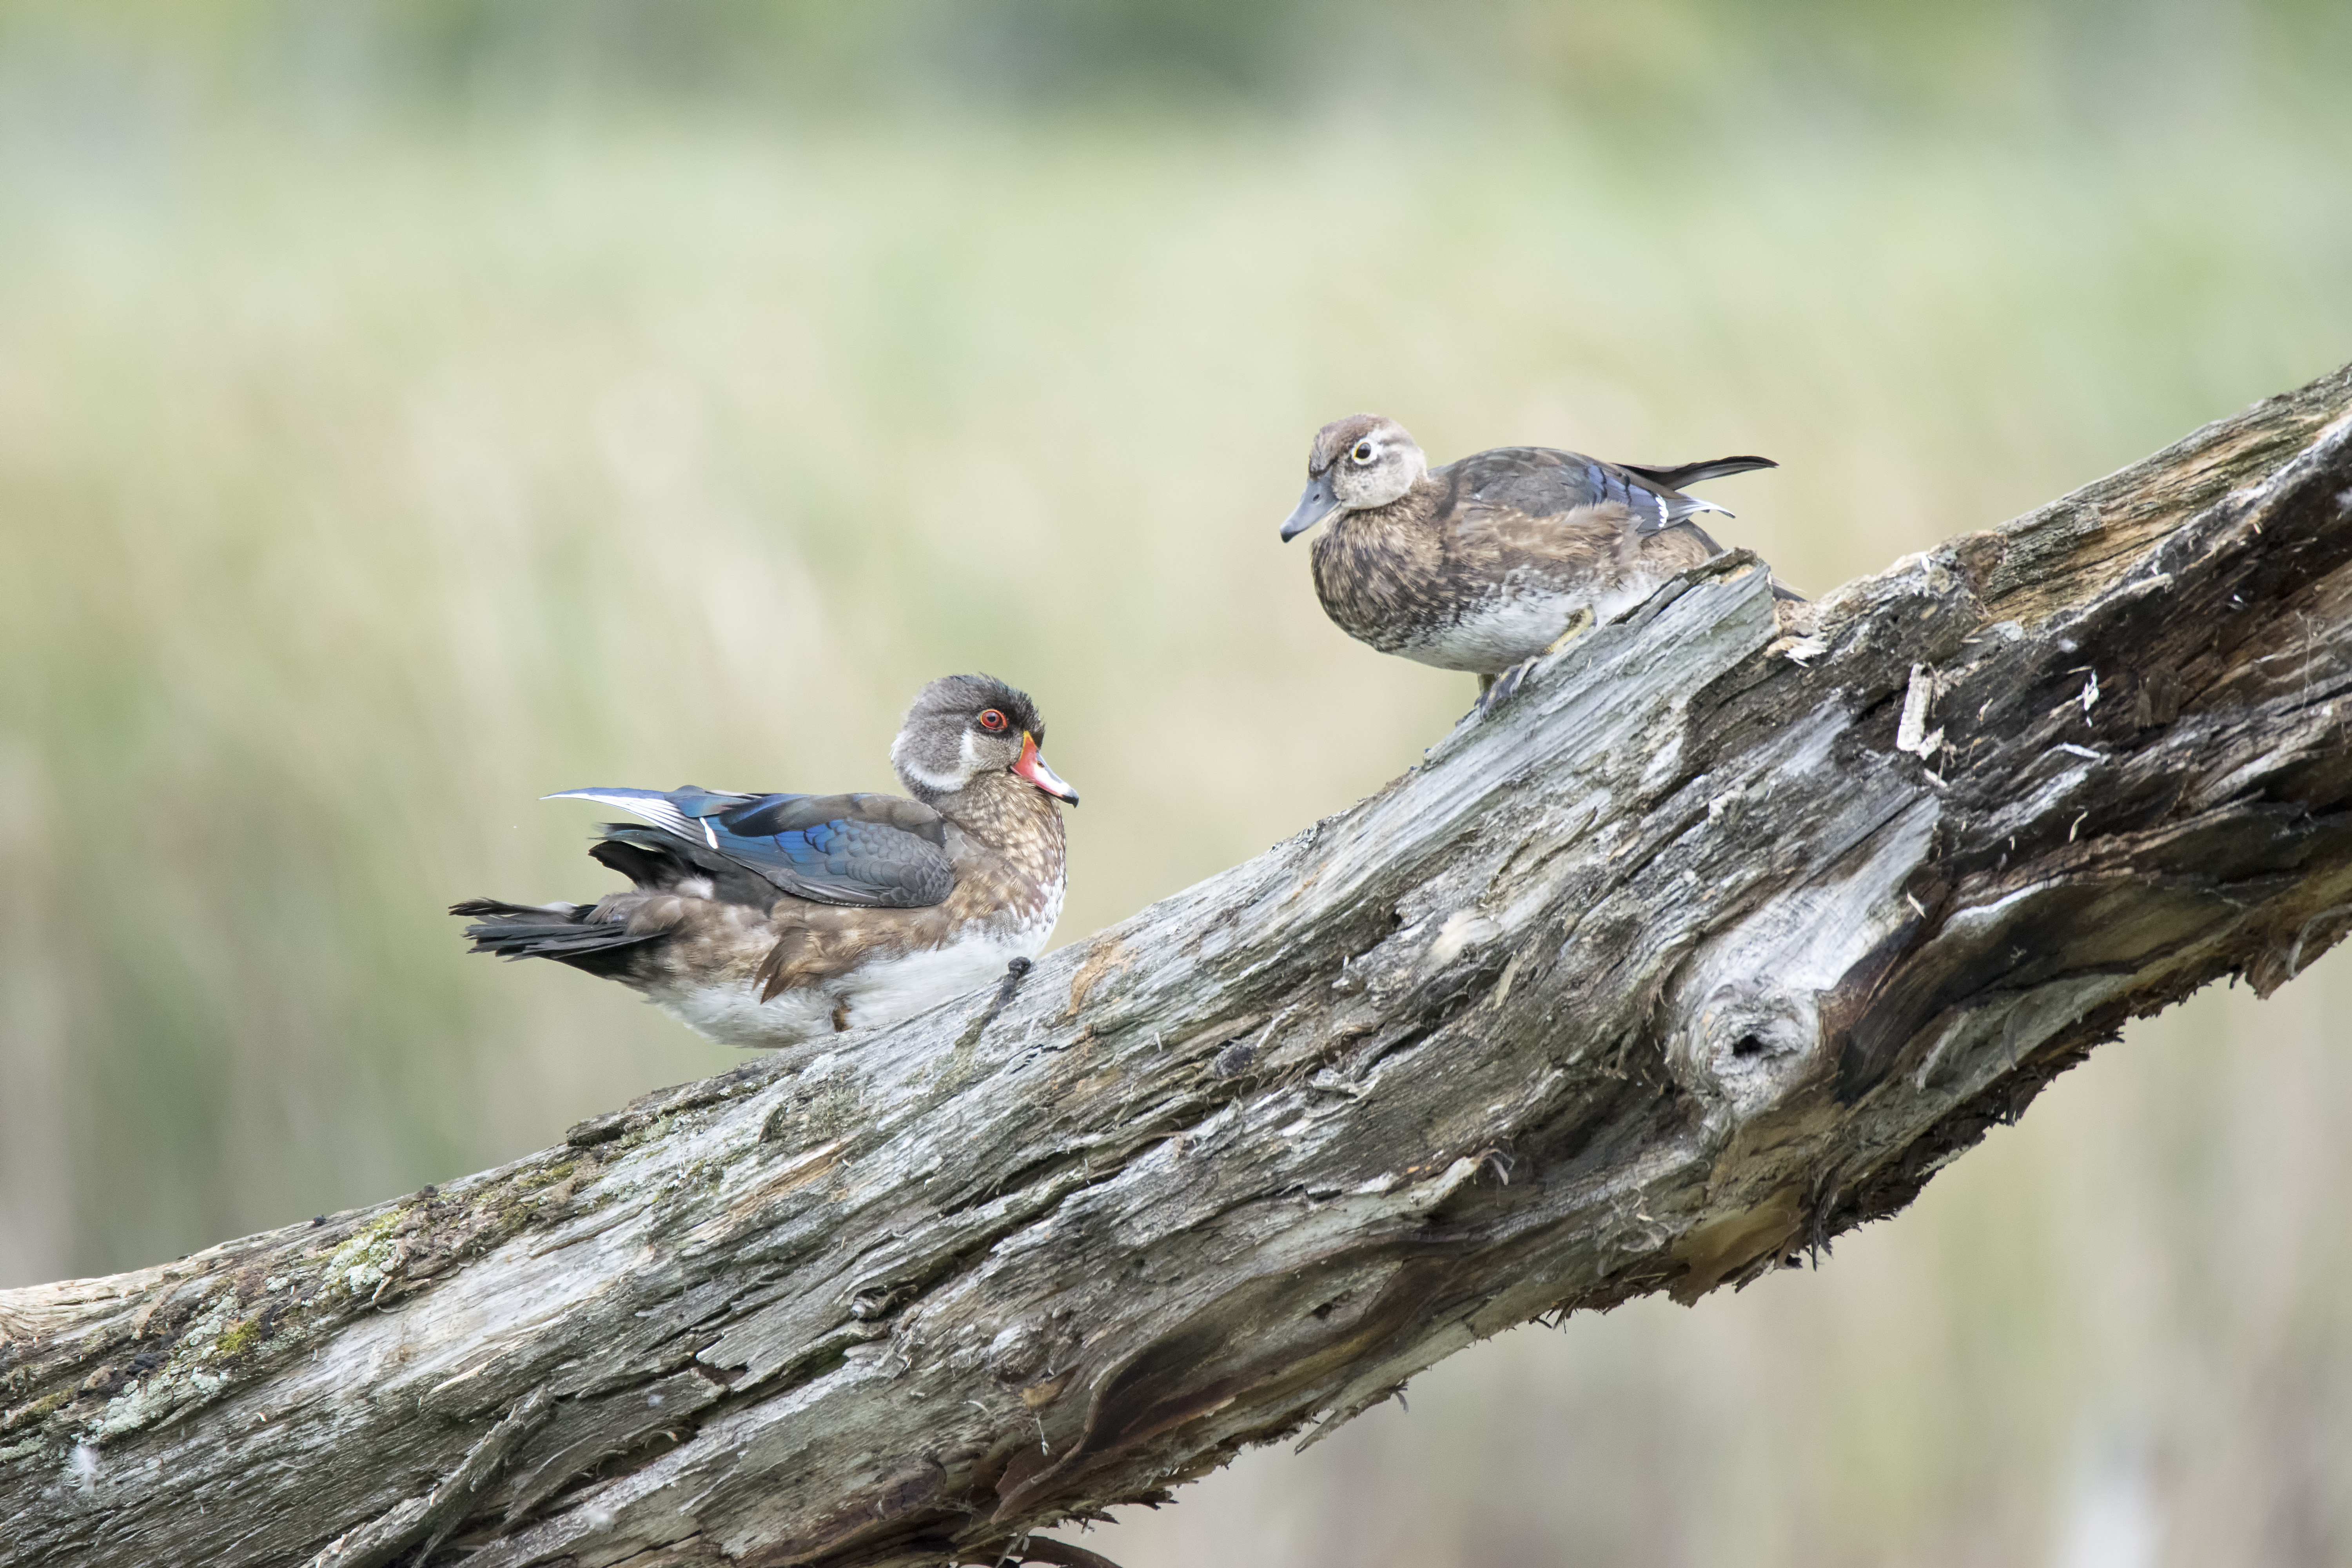
nature, branch, bird, wood, wildlife, beak, fauna, jay, duck, canada, vertebrate, sparrow, quebec, finch, canard, sherbrooke, oiseau, branchu, perching bird